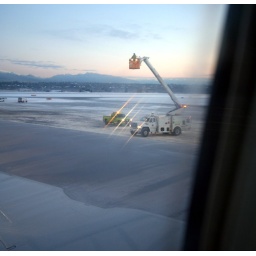
I love sitting in a window seat. I get to see so much more that way